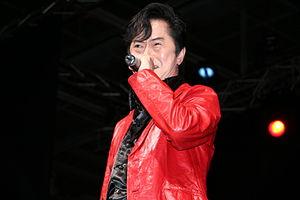
Ichiro Mizuki en concert durant la Japan Expo 2007 (Paris, France).